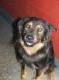
Label: dog